Cops L.A.C.

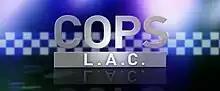
Intertitle

Cops L.A.C. (Cops: Local Area Command) is a 2010 Australian television police drama, which screened on the Nine Network. The series followed the work of officers at the Seaview Local Area Command, a fictitious police response area of the 'State Police' set in harbourside Sydney, New South Wales. The first series premiered on 2 September 2010, in the same timeslot of Network Ten's police drama "Rush".